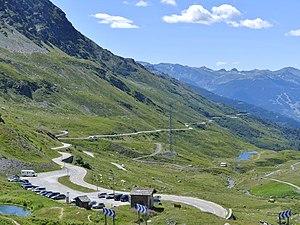
Vue, depuis la terrasse du sommet de l'hospice, de la route RD 1090 arrivant de la vallée de la Tarentaise et continuant vers le col du Petit-Saint-Bernard, en Savoie.
La route nationale 90, ou RN 90, est une route nationale française reliant Albertville à Bourg-Saint-Maurice.